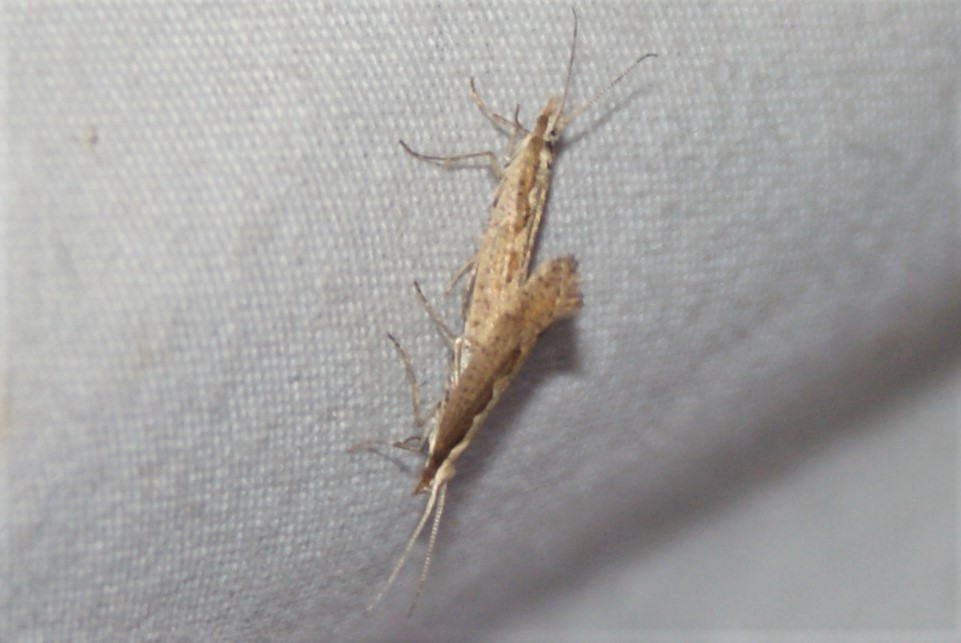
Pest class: diamondback_moth